Swiss Northeastern Railway

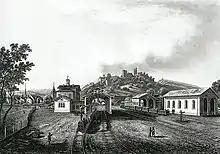
Baden station in about 1850

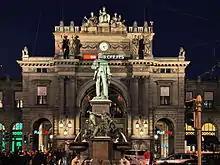
Alfred Escher memorial by Richard Kissling in front of Zürich Hauptbahnhof

The Swiss Northeast Railway was created on 1 July 1853 by the merger of the Swiss Northern Railway ("Schweizerische Nordbahn"—SNB— informally known as the "Spanisch-Brötli-Bahn"), and the Zürich-Lake Constance Railway ("Zürich-Bodenseebahn"). The originally planned continuation of the Northern Railway from Baden to Basel initially failed due to the different interests of the cantons of Zürich, Aargau and Basel.